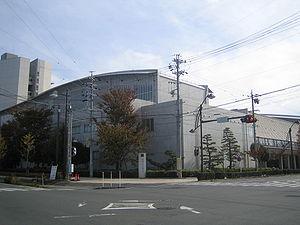
L'université des arts et de la culture de Shizuoka est une université située dans la ville de Hamamatsu, préfecture de Shizuoka au Japon. Sa mission est de favoriser l'échange d'idées entre les domaines des études culturelles et le design en regroupant les deux dans une institution relativement petite. C'est l'un des plus récentes universités du Japon, créée en décembre 1999 et inaugurant sa première promotion en avril 2000. La SUAC accueille NIME-04, 4ᵉ conférences internationales sur les nouvelles interfaces de l'expression musicale en juin 2004. La conférence présente des lectures publique avec des invités tels que Robert Moog, pionnier du synthétiseur, et Toshio Iwai, l'artiste média.